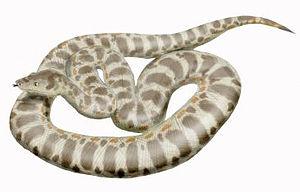
Titanoboa cerrejonensis est une espèce éteinte de serpents de la famille des Boidae, la seule du genre Titanoboa. Découvert dans la mine de charbon de Cerrejón en Colombie, ce serpent aurait vécu lors de l'époque du Paléocène entre 61,7 et 58,7 millions d'années, évoluant dans des forêts humides ayant une moyenne annuelle de température comprise entre 30 et 34 °C.
Un serpent aquatique est un serpent qui vit partiellement ou entièrement dans l'eau, que ce soit en eau douce ou en eau de mer. On comptabilise 153 espèces actuelles parmi six familles qui fréquentent plus ou moins régulièrement des milieux aquatiques d'eau douce. Du côté des serpents marins, il est recensé 70 espèces. Elles se répartissent dans toutes les écozones du monde, mise à part celle d'Antarctique.
Les Boidae sont une famille de serpents carnivores constricteurs que l'on rencontre surtout en zone tropicale. Elle rassemble notamment les reptiles appelés boas et anacondas.